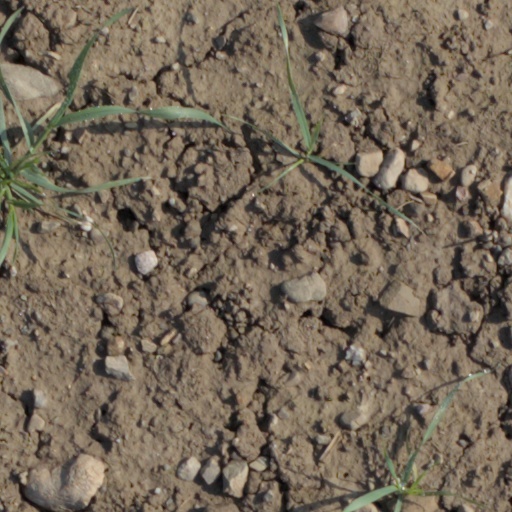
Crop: wheat